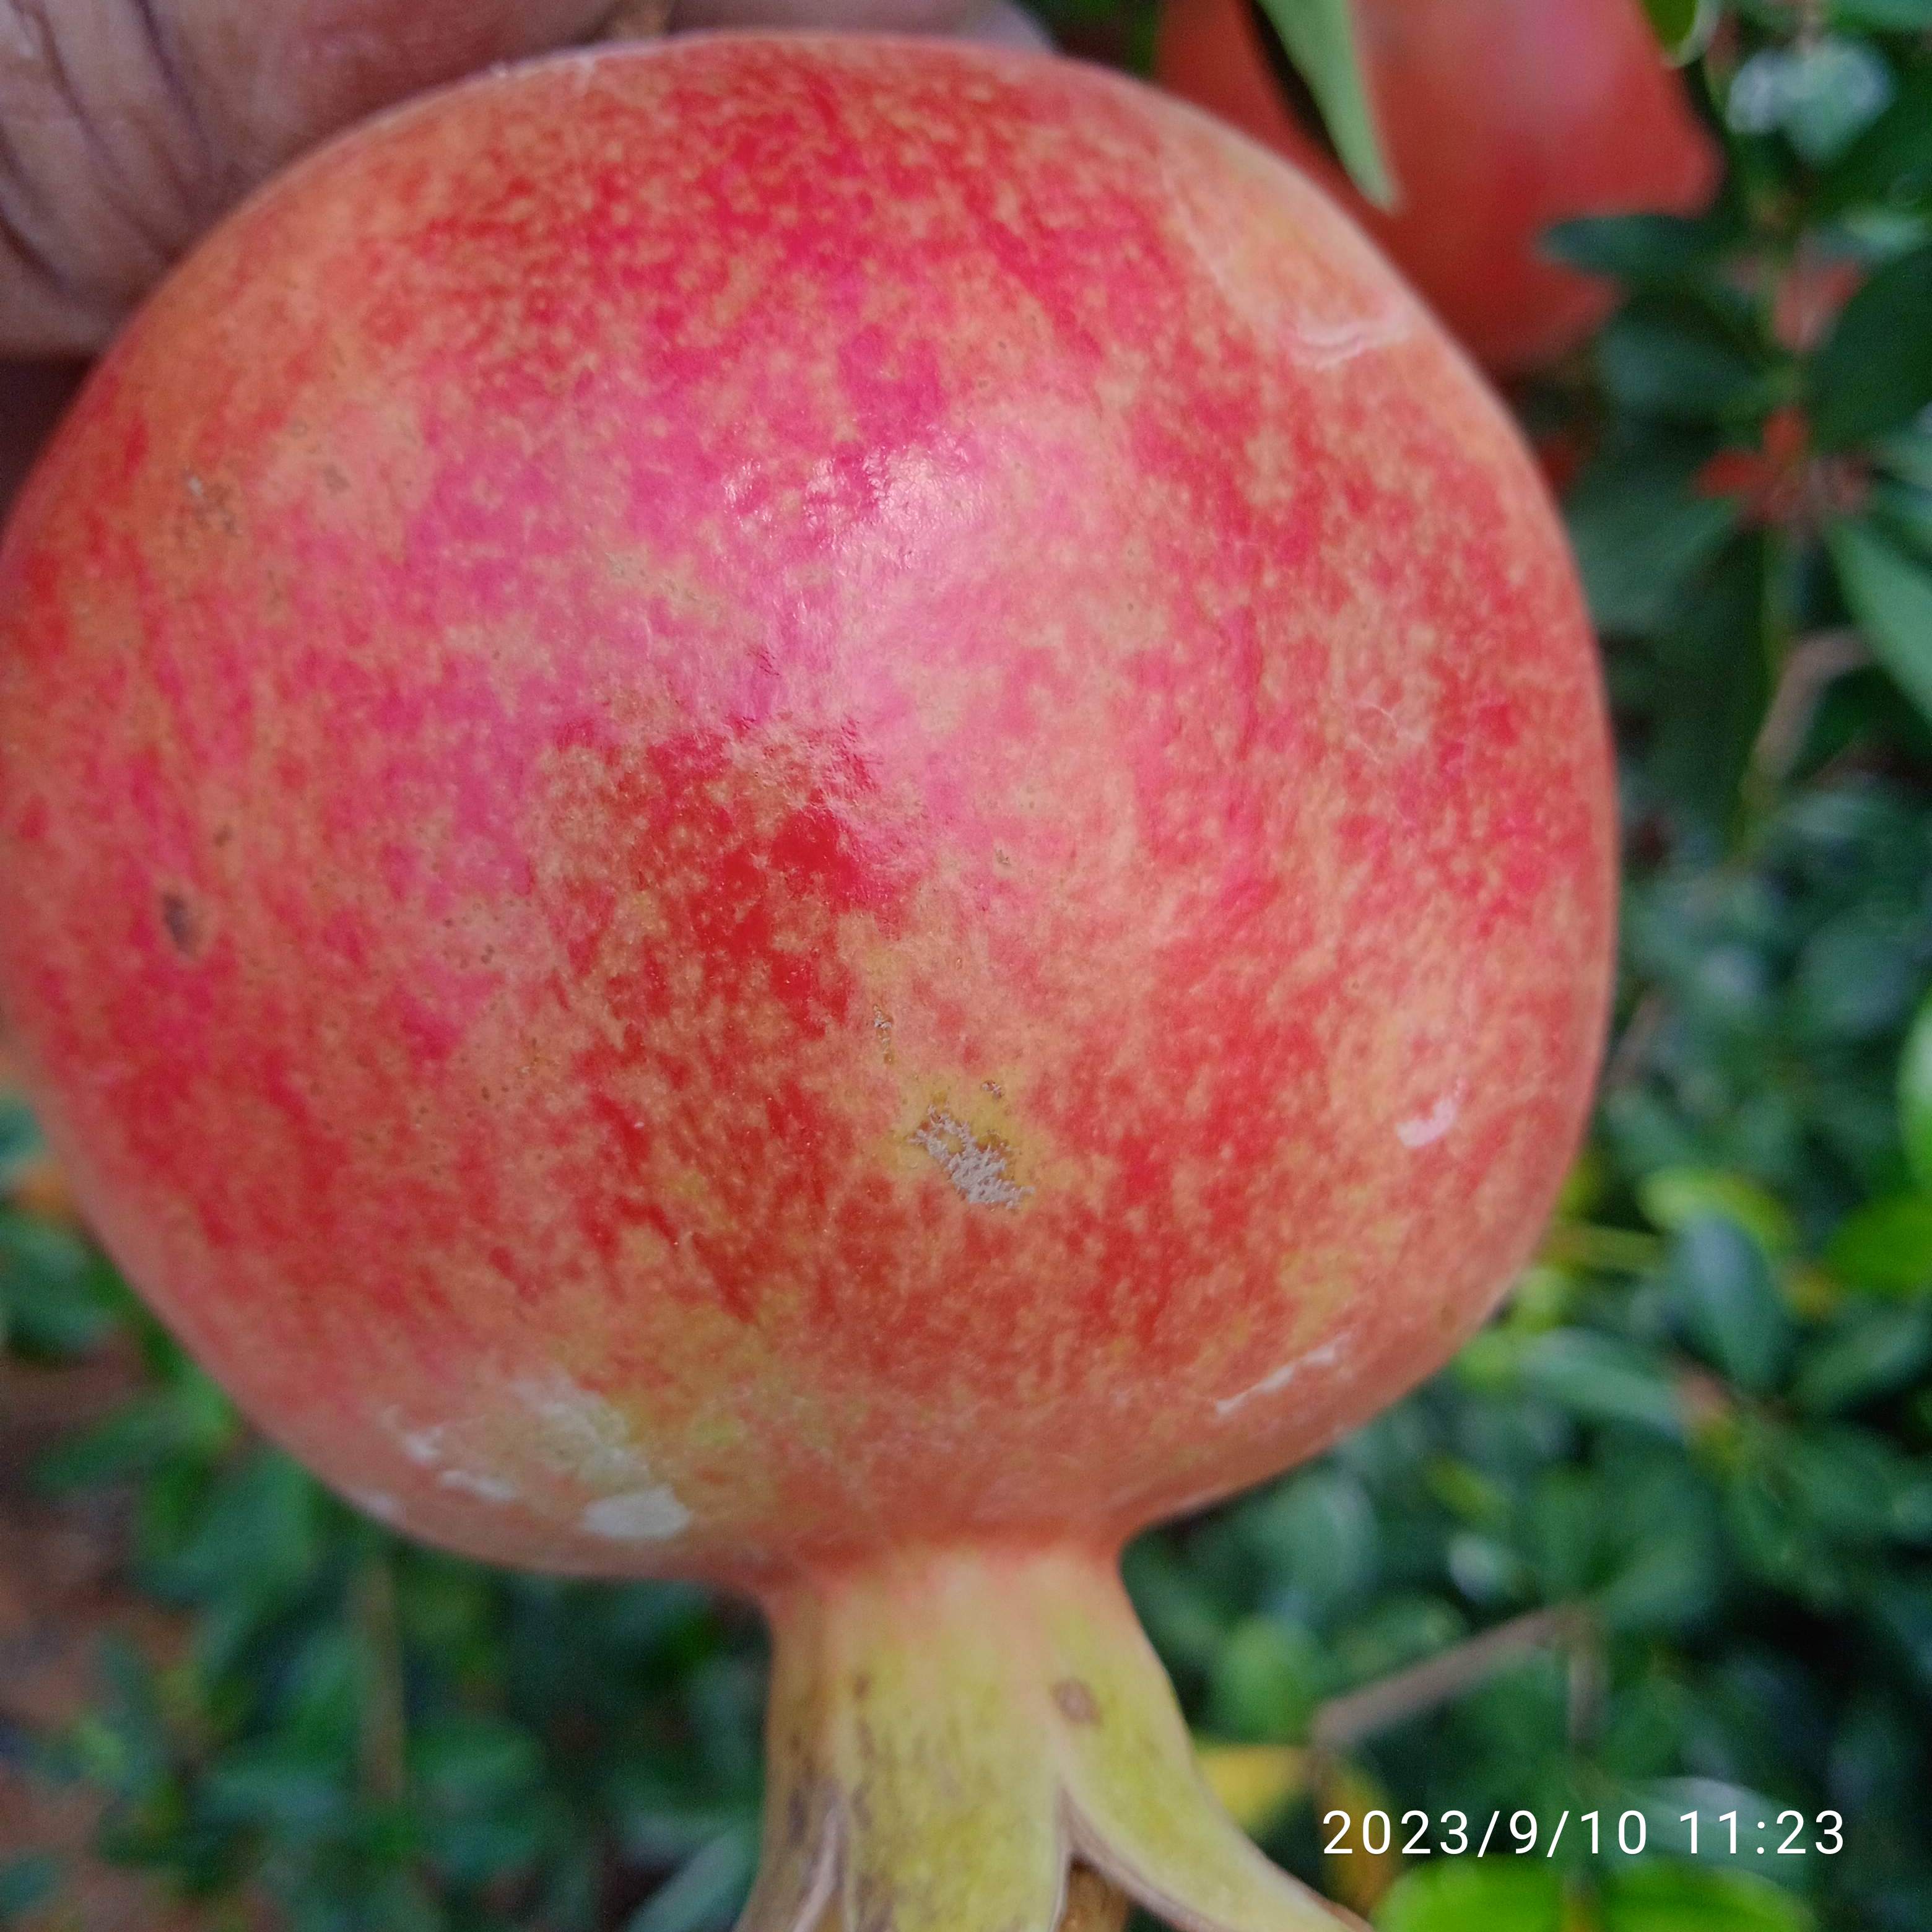
Label: Healthy